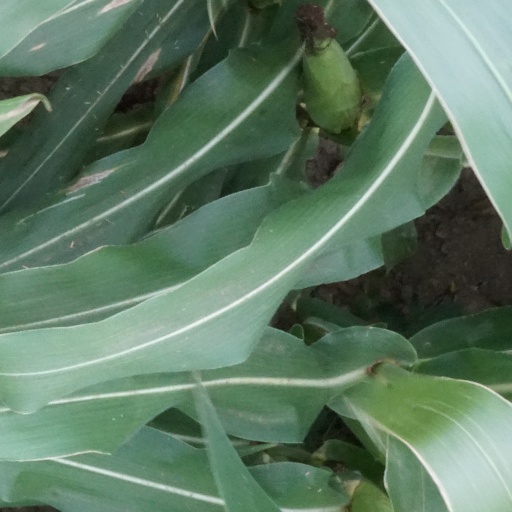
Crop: maize; corn